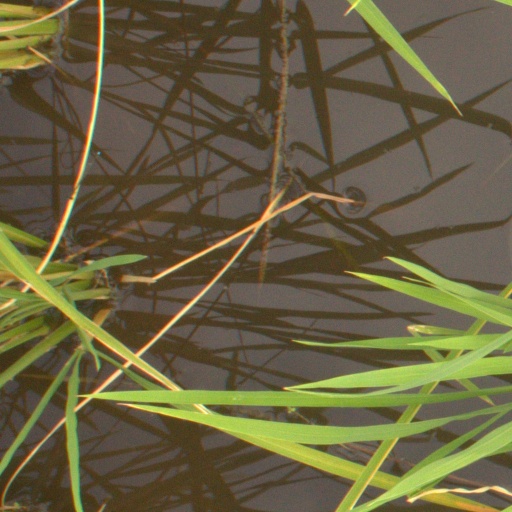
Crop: rice